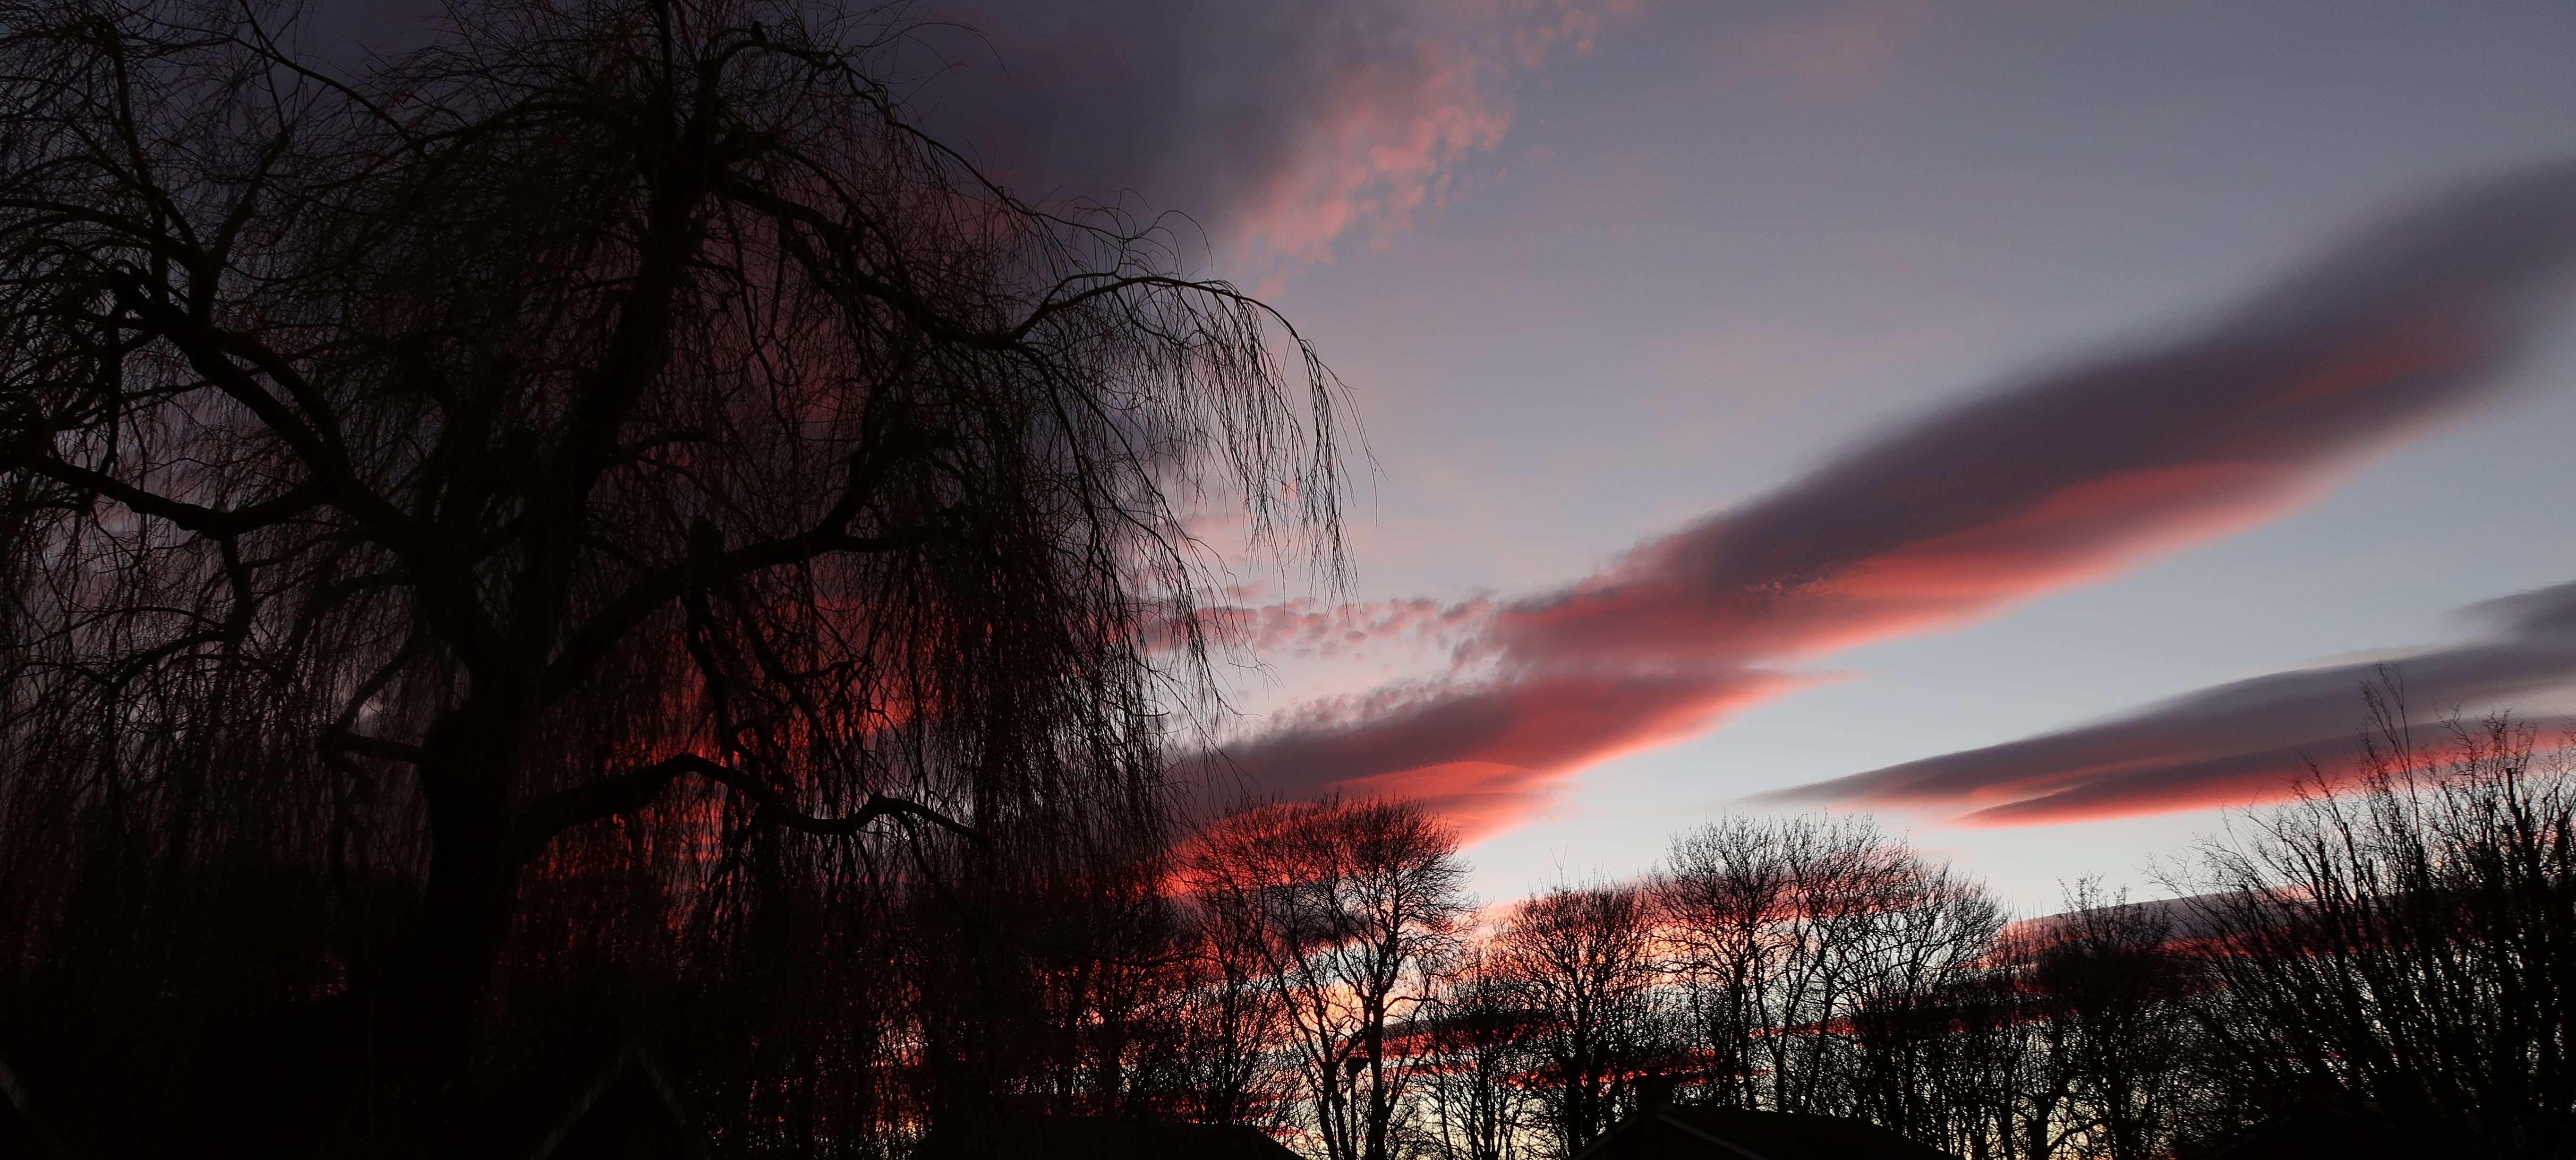
sunset, cloud, sky, atmosphere, afterglow, natural landscape, dusk, branch, tree, red sky at morning, sunrise, sunlight, atmospheric phenomenon, plant, horizon, woody plant, landscape, geological phenomenon, twig, Tints and shades, event, magenta, window, winter, darkness, dawn, meteorological phenomenon, evening, celestial event, night, city, freezing, art, cumulus, sun